Roswell incident

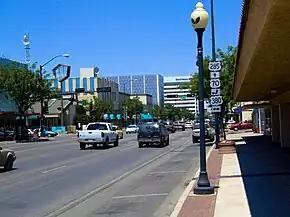
busy street with alien-style eyes painted onto streetlight covers

In 1991, Kevin Randle and Donald Schmitt published "UFO Crash at Roswell". It sold 160,000 copies and served as the basis for the 1994 television film "Roswell". Randle and Schmitt added testimony from 100 new witnesses. Though hundreds of people were interviewed by various researchers, only a few claimed to have seen debris or aliens. According to Pflock, of the 300-plus individuals reportedly interviewed for "UFO Crash at Roswell" (1991), only 23 could be "reasonably thought to have seen physical evidence, debris". Of these, only seven asserted anything suggestive of otherworldly origins for the debris.